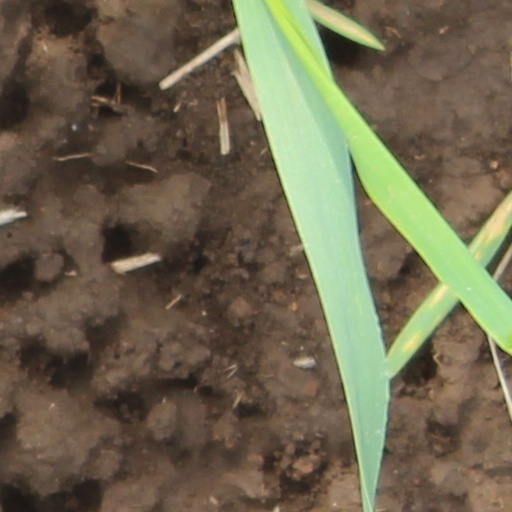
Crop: wheat